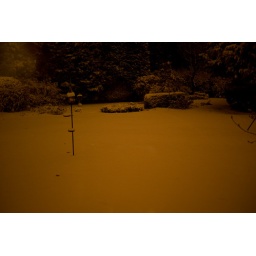
Photos from a trip to my 90yr old grandma's house in England. (view with black background)